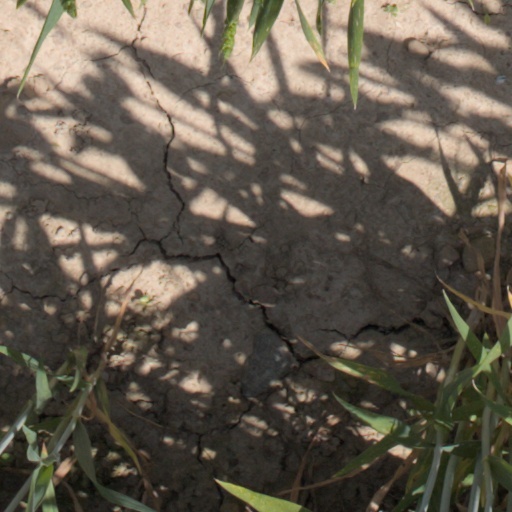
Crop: wheat